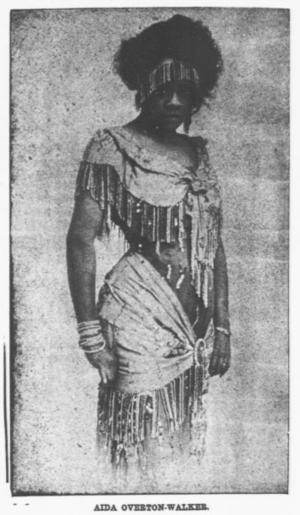
Aida Overton Walker, née Ada Overton, le 14 février 1880 à Richmond aux États-Unis, morte le 11 octobre 1914 à New York aux États-Unis, est une actrice de vaudeville afro-américaine, chanteuse, danseuse et chorégraphe.